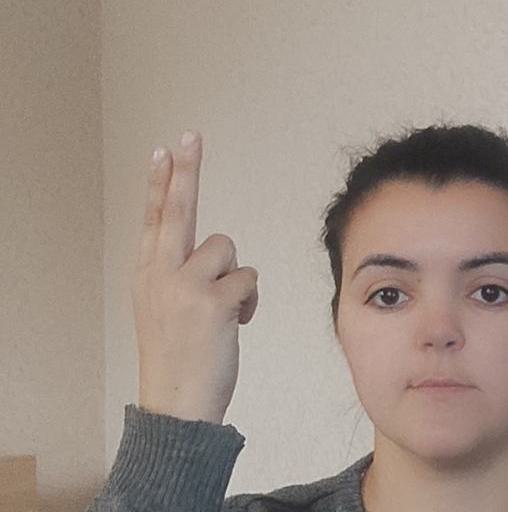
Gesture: two_up_inverted